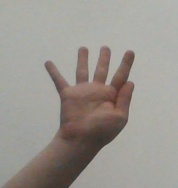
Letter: sheen